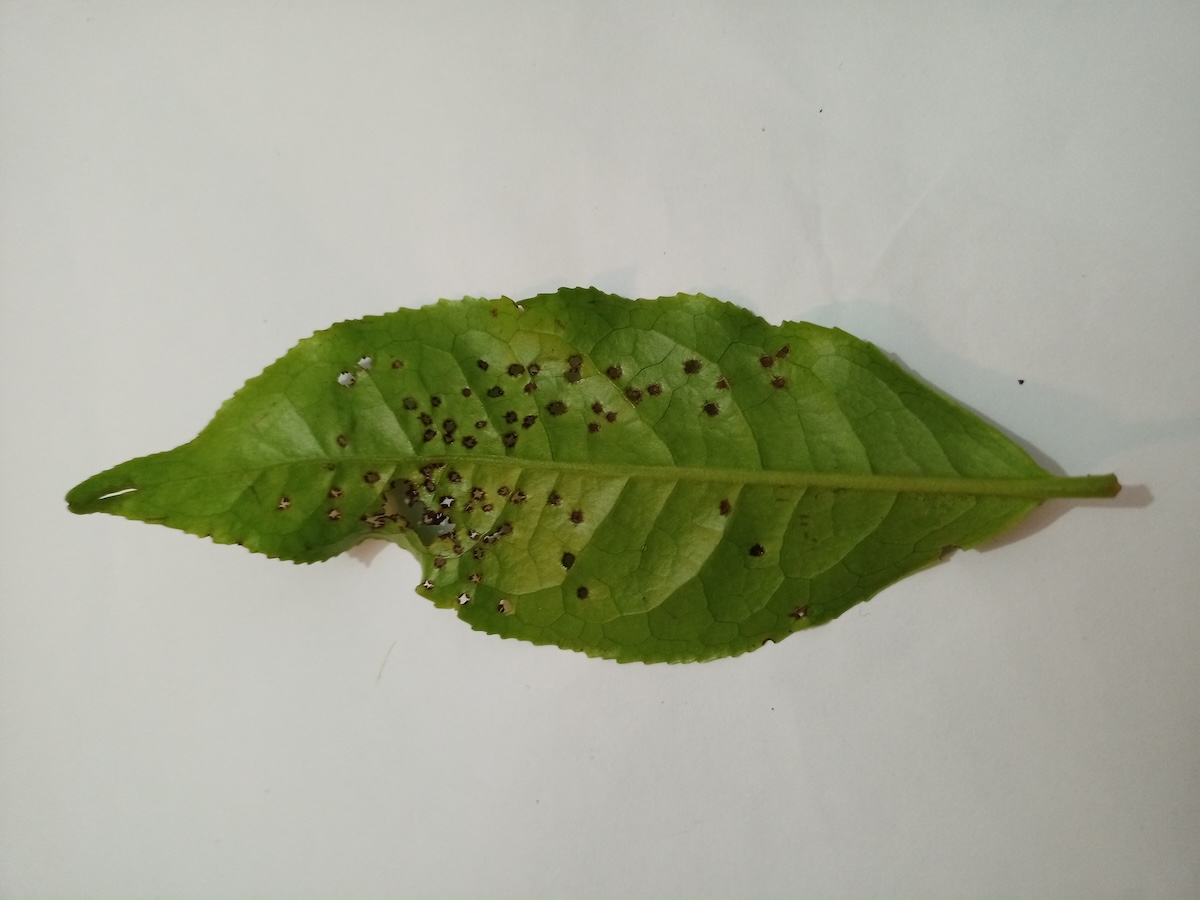
Label: Green mirid bug